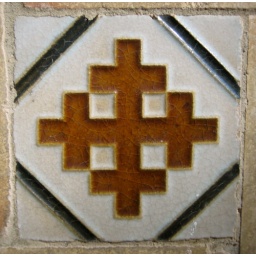
This is a detail of one of the many decorative tiles featured in the walls of the train station in Toledo.